The Principal and the Pauper

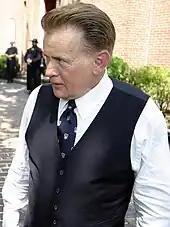
Martin Sheen provided the voice for the real Seymour Skinner.

"The Principal and the Pauper" was the last episode of "The Simpsons" written by Ken Keeler, who also pitched the original idea for the episode. Many fans believe the episode is based on the story of Martin Guerre or the 1993 film "Sommersby". According to animation director Steve Moore, one of the working titles for the episode was "Skinnersby". However, Keeler has said he was inspired by the Tichborne Case of nineteenth-century England. The episode's official title is a reference to the book "The Prince and the Pauper" by Mark Twain.